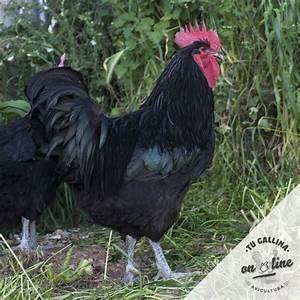
chicken